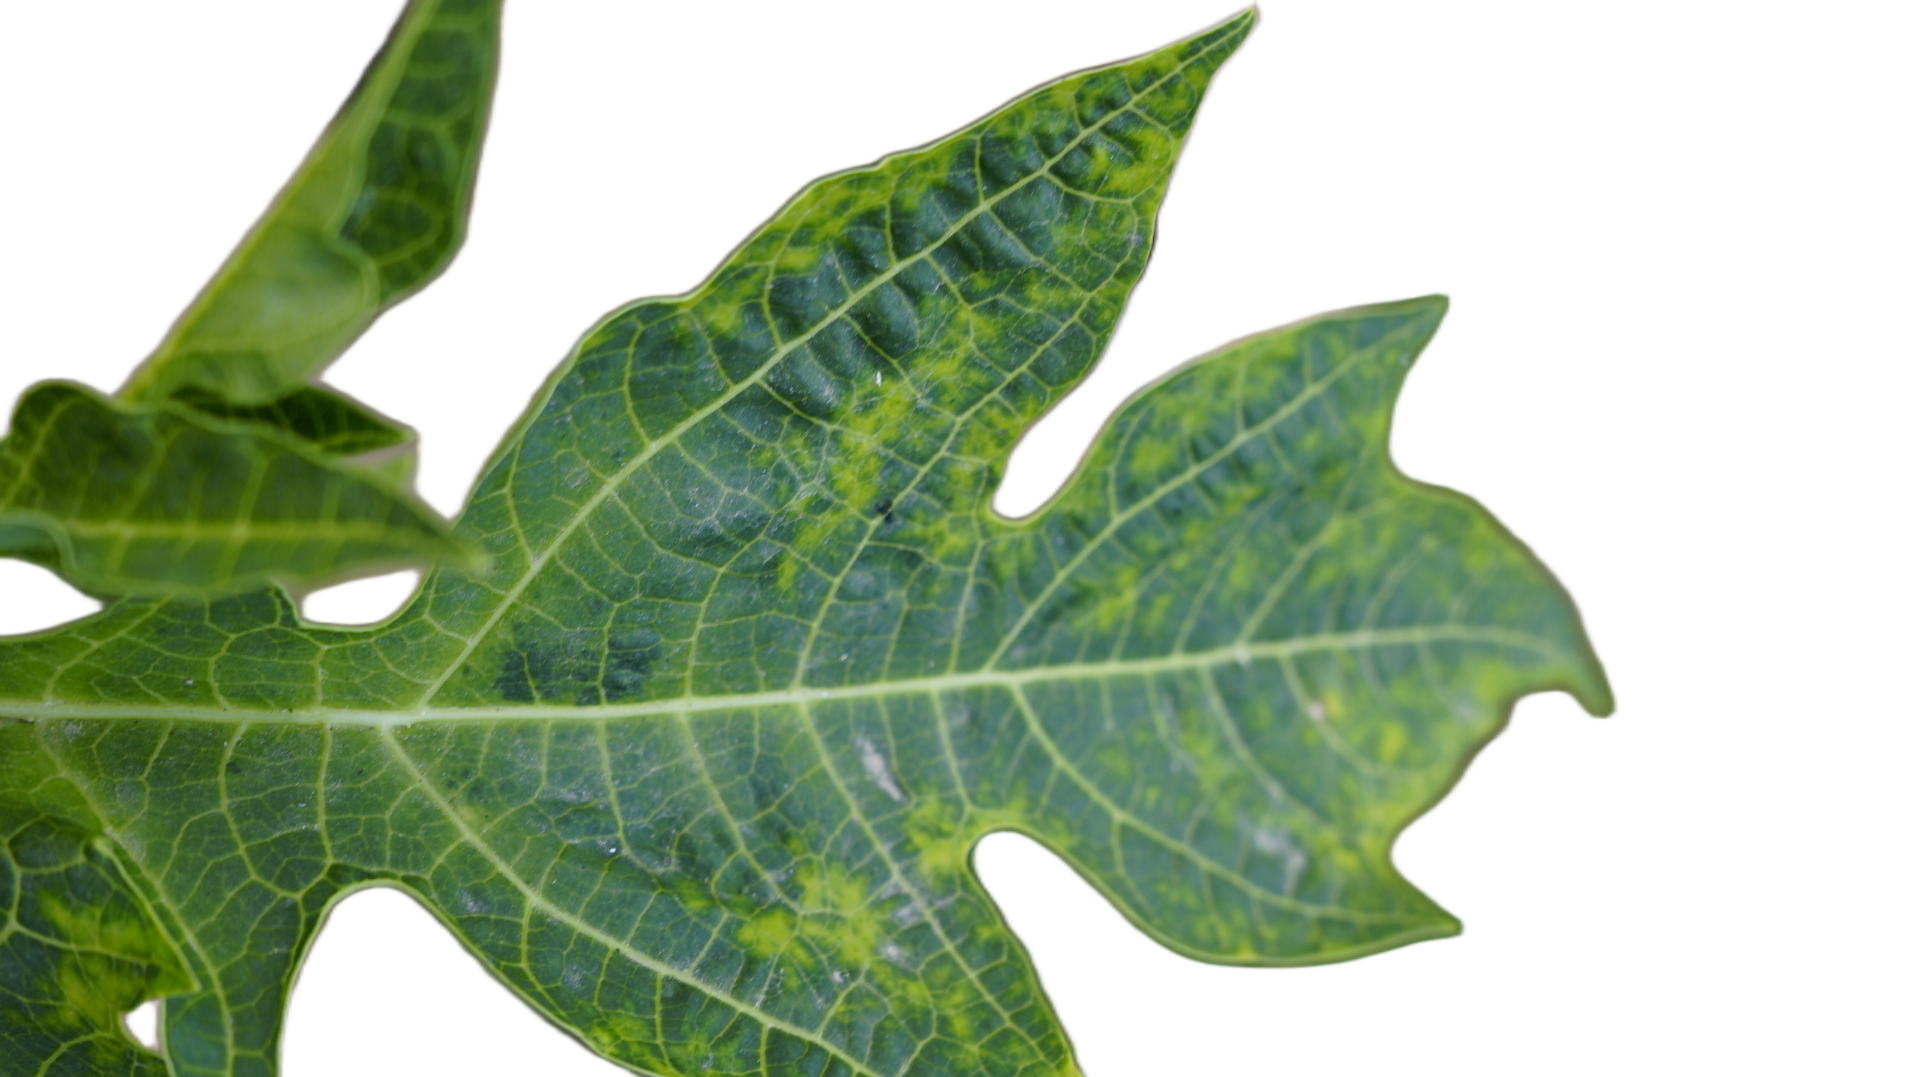
Crop: Papaya
Label: Curled_Yellow_Spot